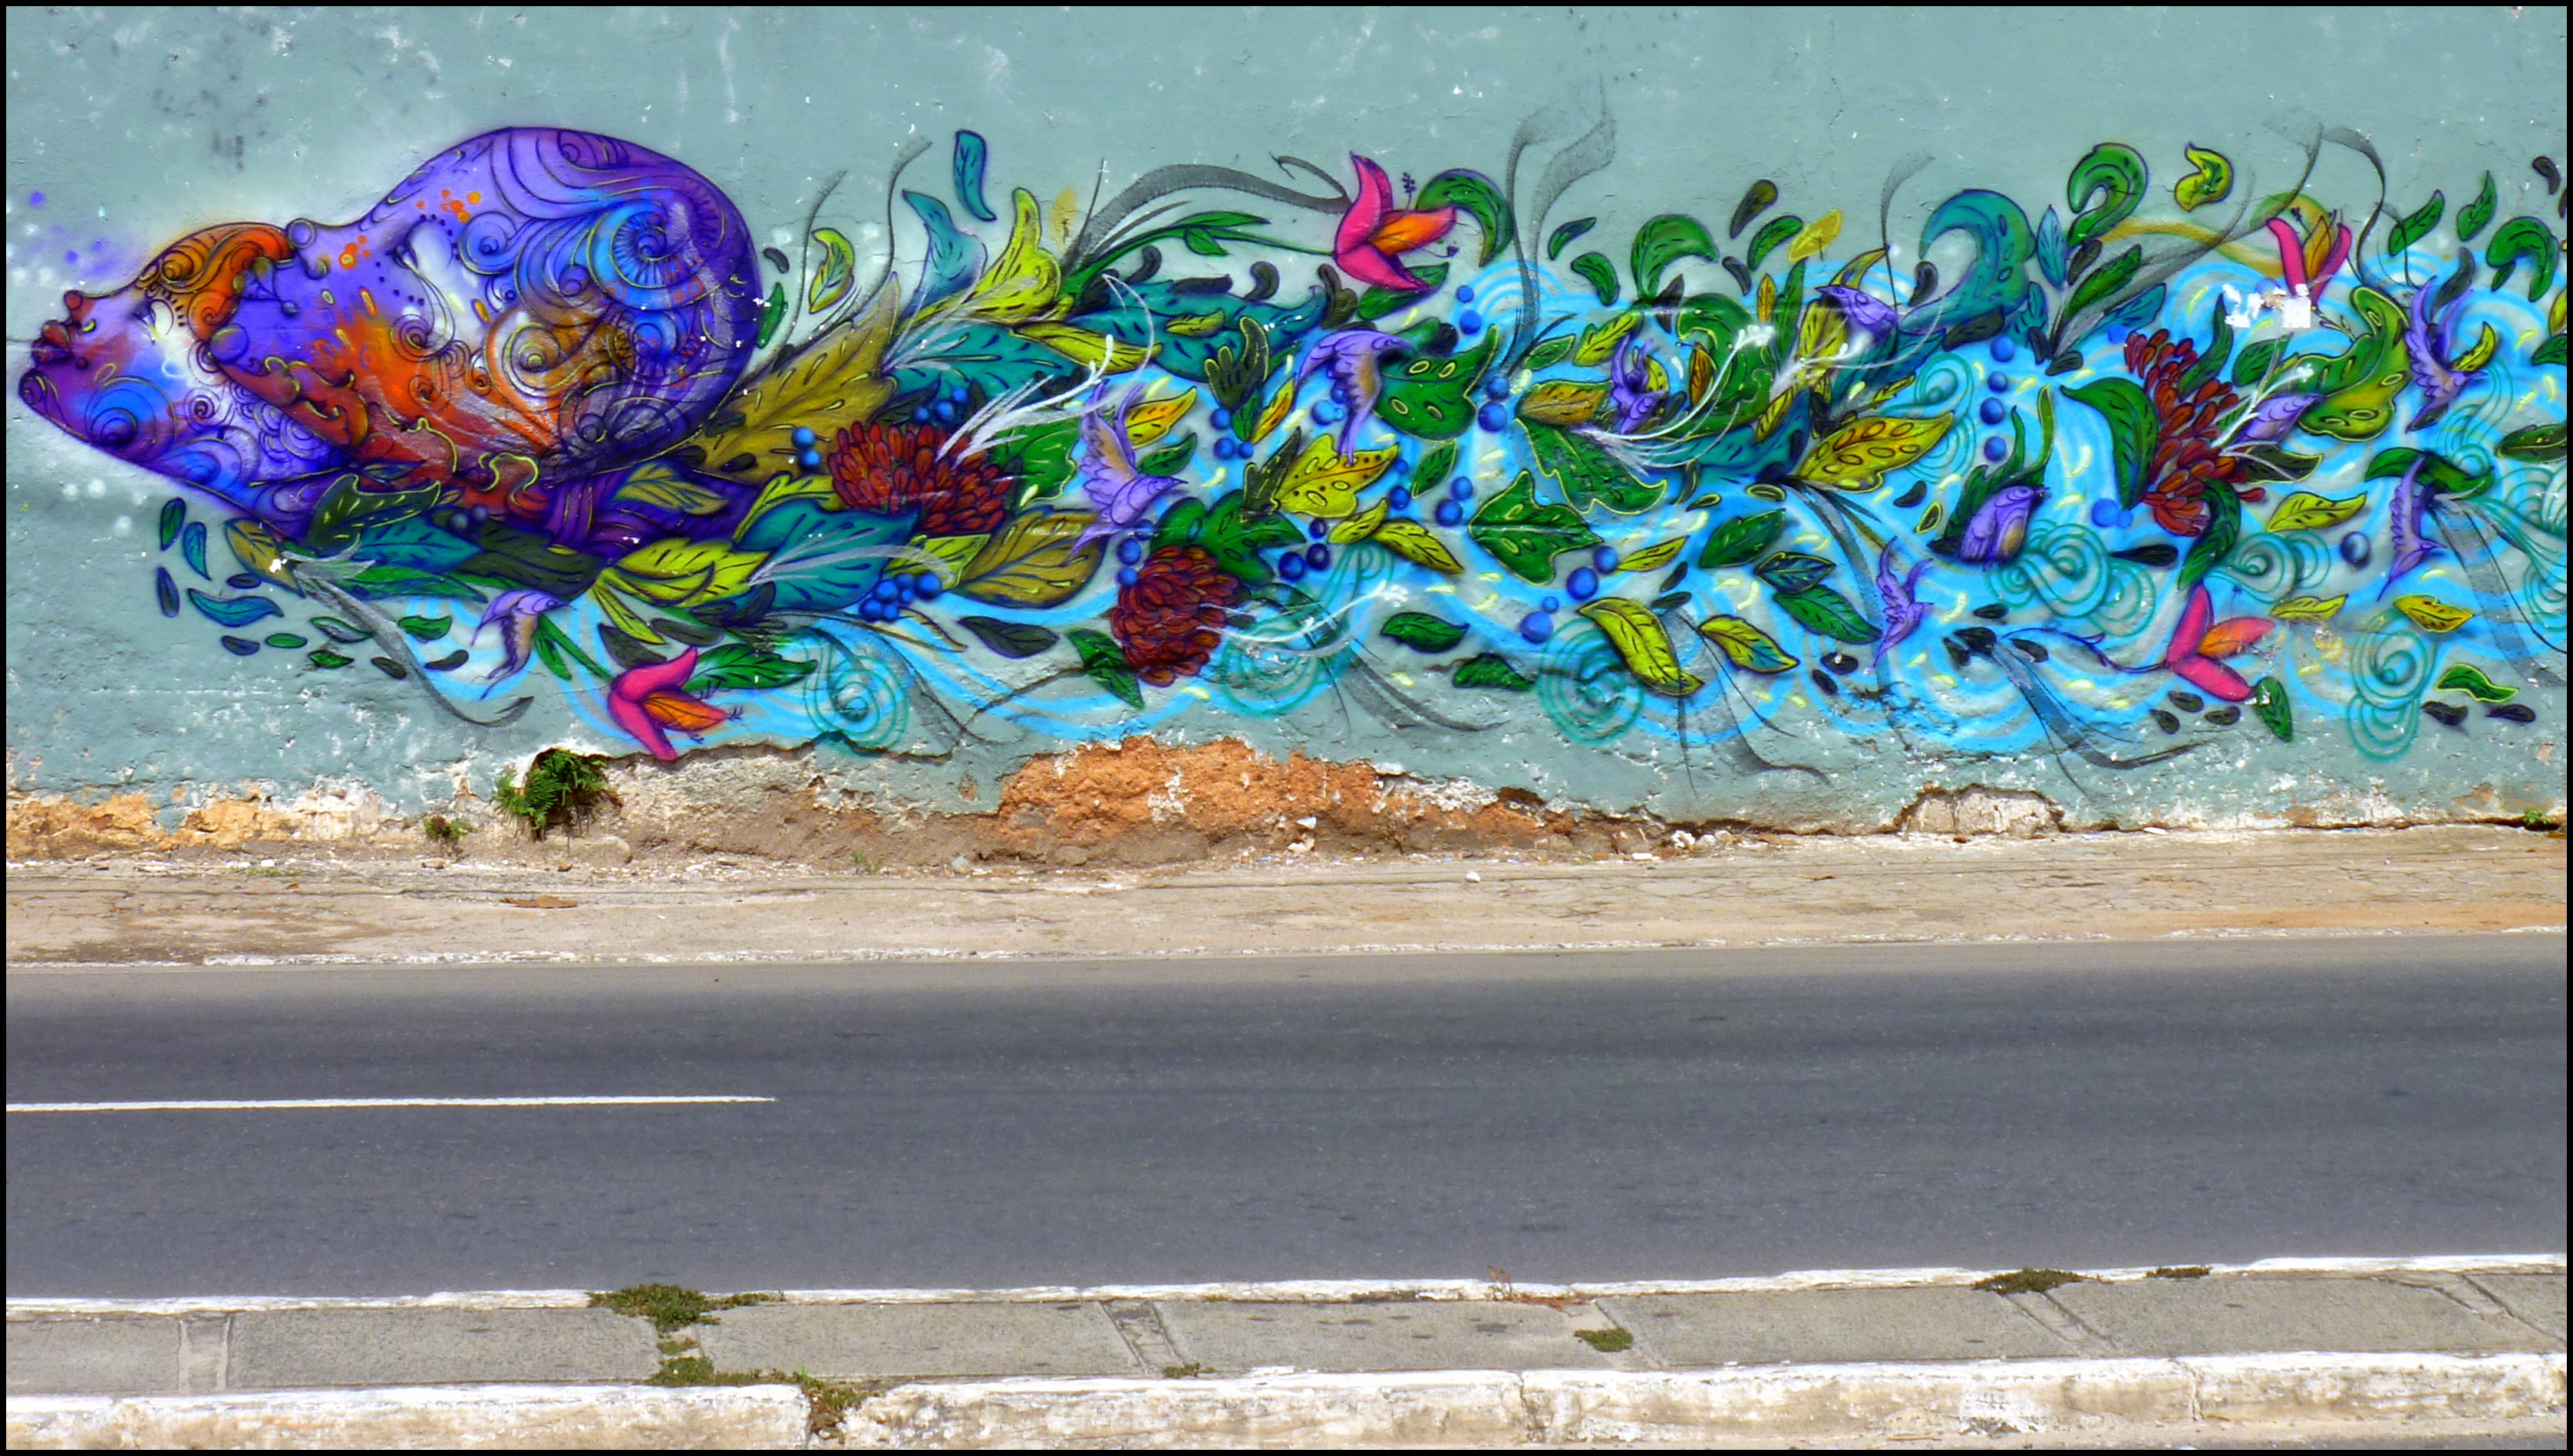
flower, graffiti, street art, art, mural, bahia, brasil, salvador